List of SSC Napoli records and statistics

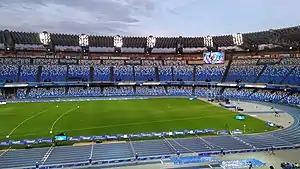
The Stadio Diego Armando Maradona, following its most recent renovations in 2018–2019.

Società Sportiva Calcio Napoli, commonly known as SSC Napoli or simply Napoli, is an Italian professional association football club based in Naples, Campania. Founded in 1926, Napoli have played their home games at the Stadio Diego Armando Maradona since 1959, which was renamed from Stadio San Paolo in 2020 following the former player's death. Napoli are among the most successful clubs in Italian football, winning the Serie A four times, the Coppa Italia six times, the Supercoppa Italiana twice, and the UEFA Cup once. They are the reigning 2025 Serie A champions.